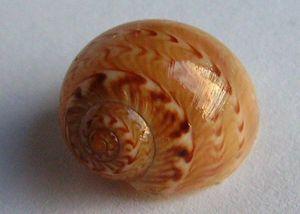
Tanea est un genre de mollusques gastéropodesde la famille des Naticidae.